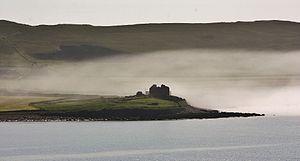
Le Pirate est un roman historique de l'auteur écossais Walter Scott, paru en décembre 1821 sous la signature « par l'auteur de Waverley, Kenilworth, etc. ». Il s'inspire librement du retour aux Orcades en 1725 du pirate John Gow et de sa romance avec une jeune fille fortunée de ces îles. En tentant de cerner les deux êtres, en explorant notamment à travers le personnage de Minna l’isolement, la crédulité, le romanesque, les superstitions d’une jeune femme d’îles éloignées, Scott essaie de comprendre comment une telle liaison a été possible.